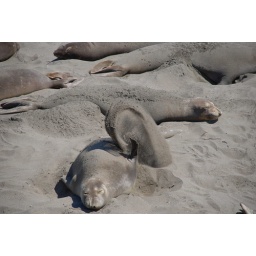
These elephant seals cool themselves off by flipping sand on themselves it. Its awesome.